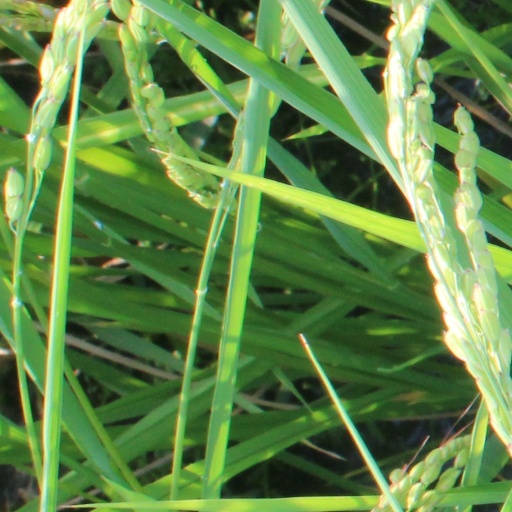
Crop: rice